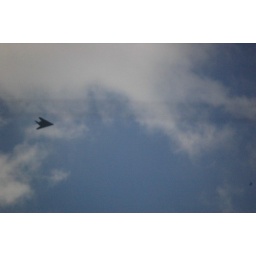
Stealth Fighters flying over my home in California, Shot with the big gun (lense)